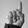
ASL letter: D